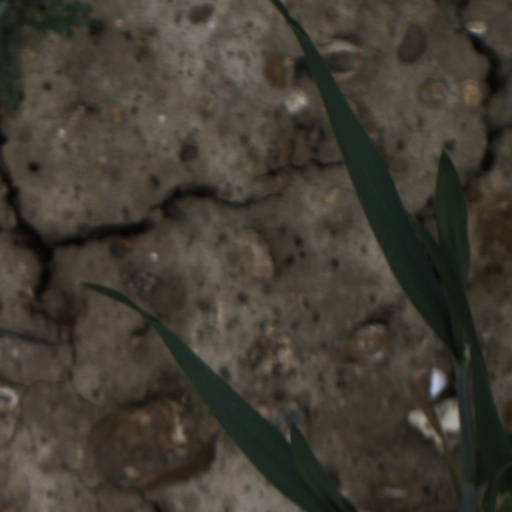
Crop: wheat